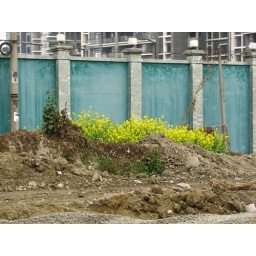
flower by the road